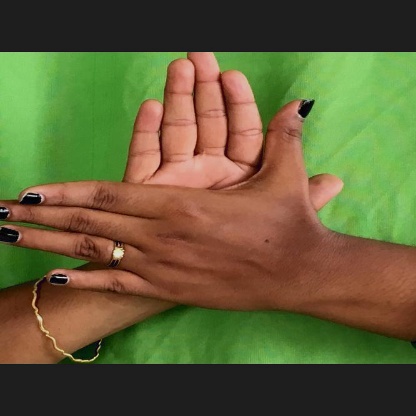
Mudra: Chakra